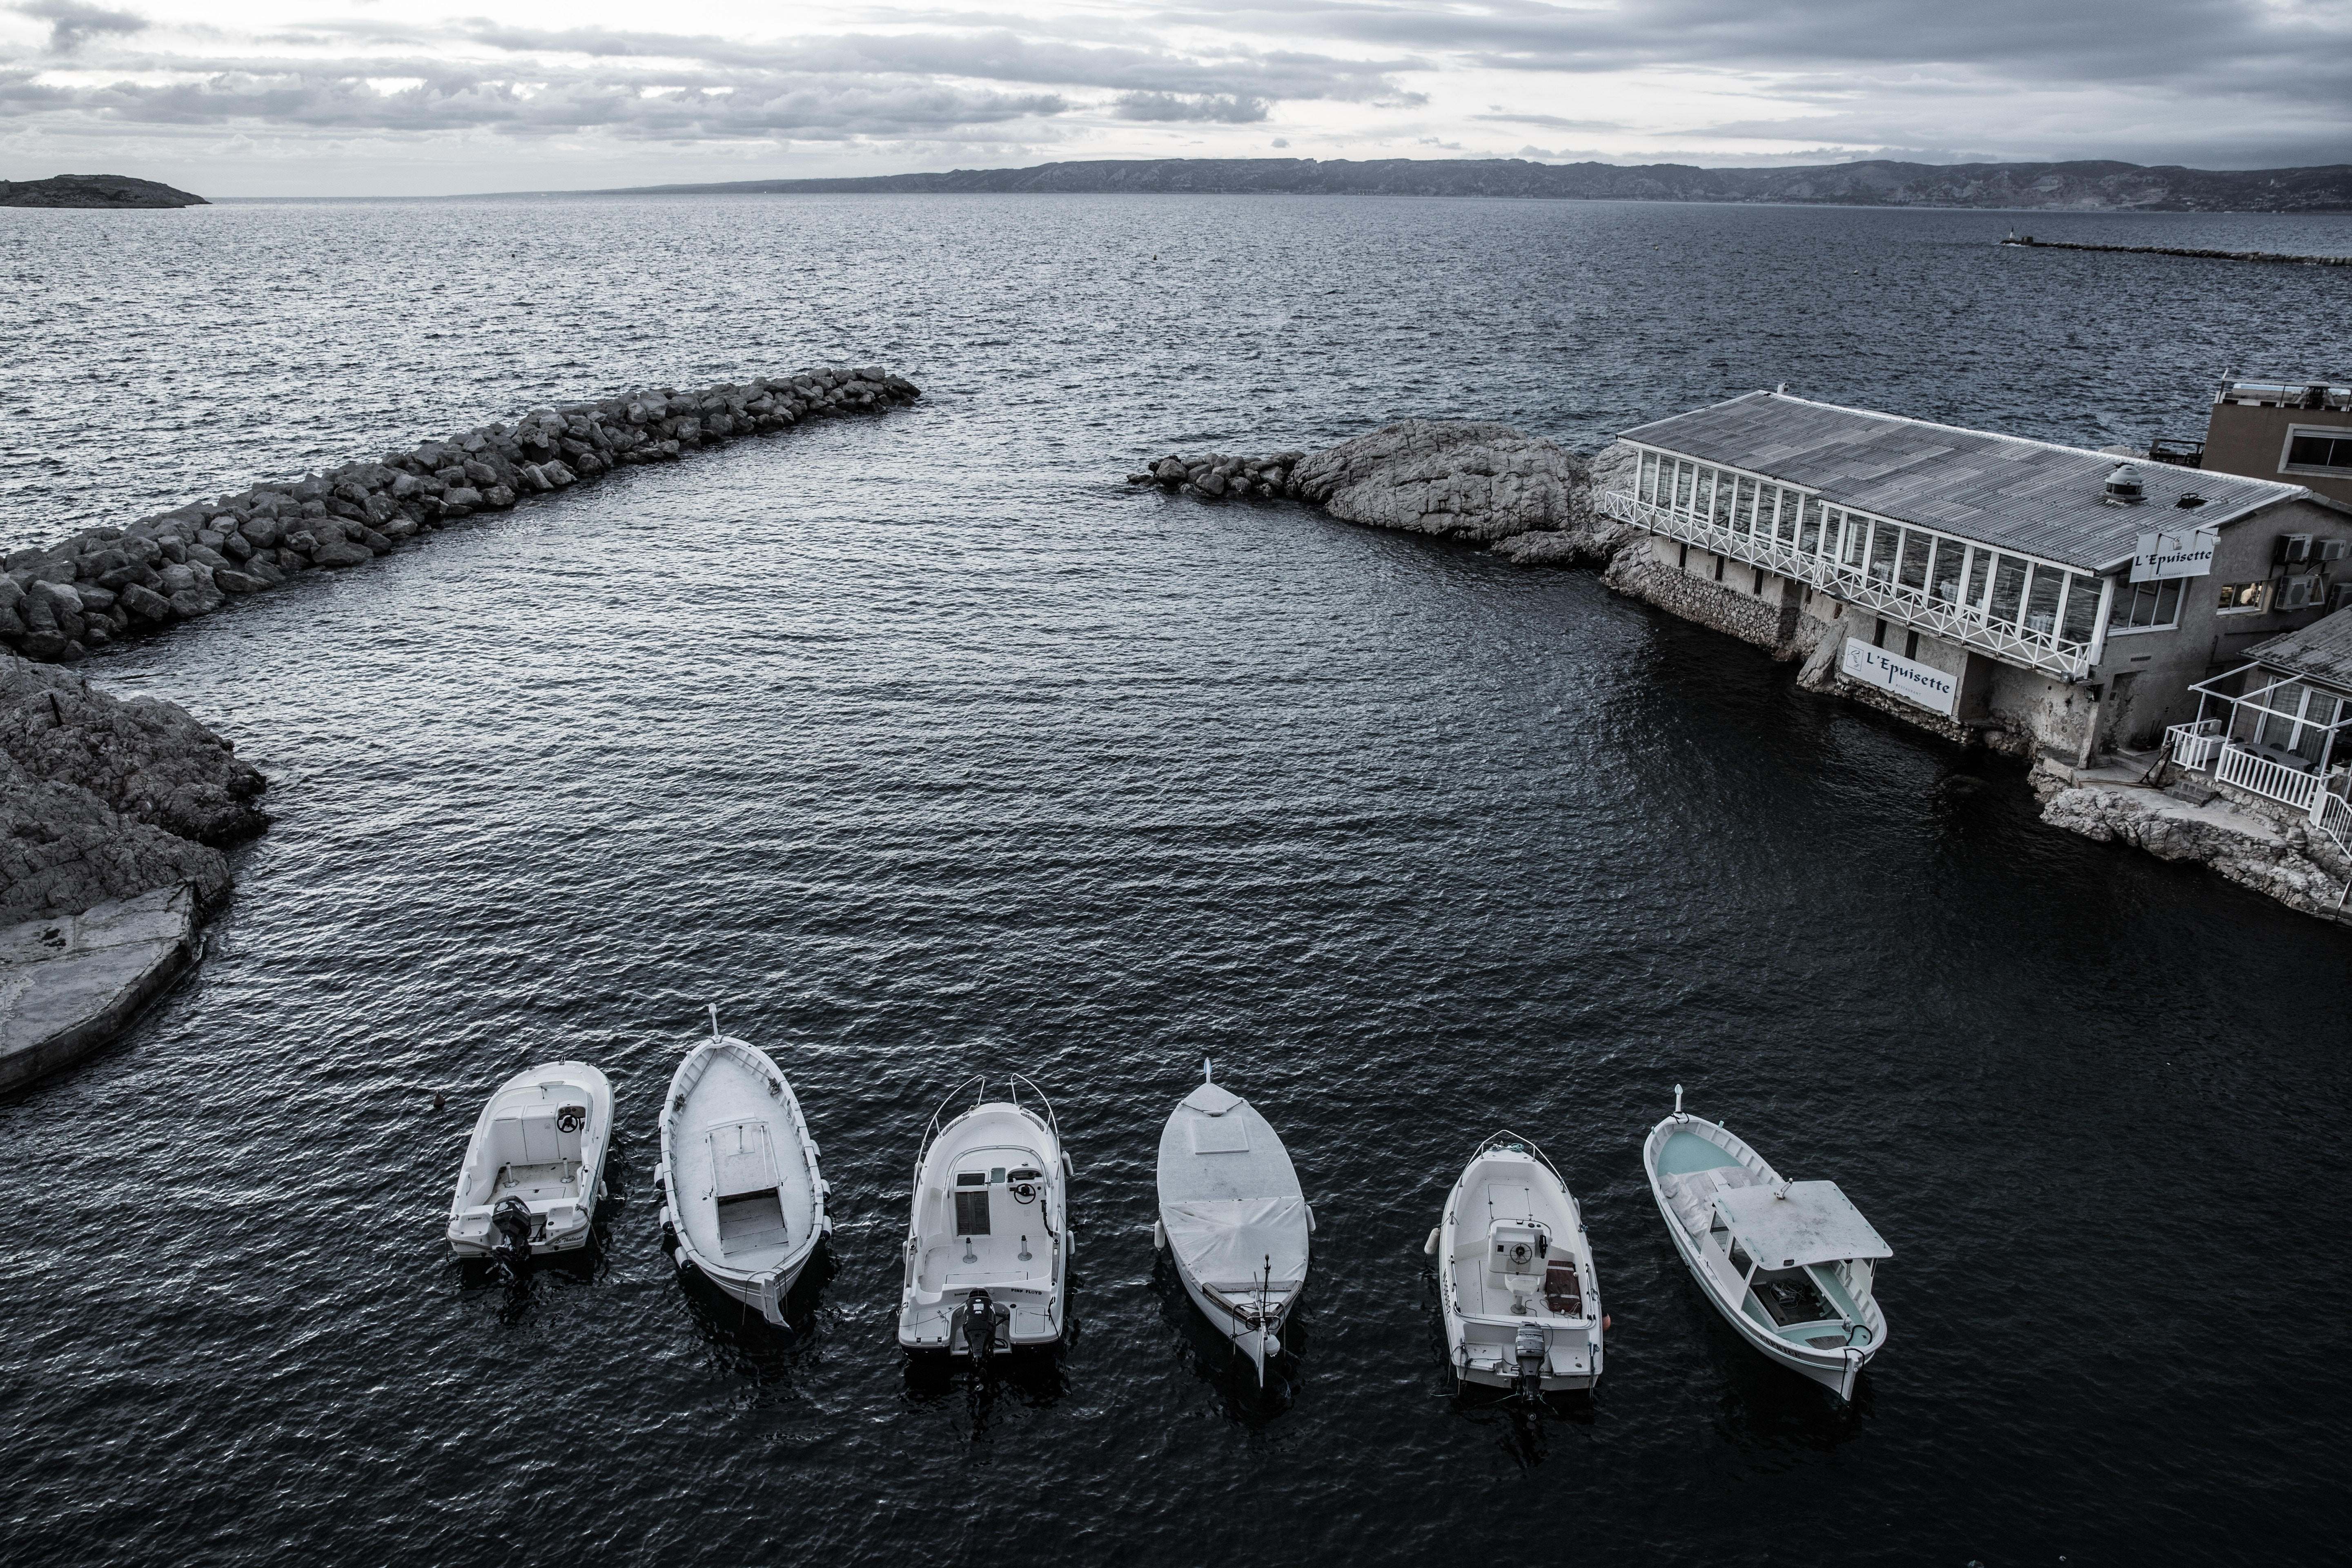
sea, coast, water, cloud, black and white, sky, boat, ice, reflection, vehicle, monochrome, aerial photography, monochrome photography